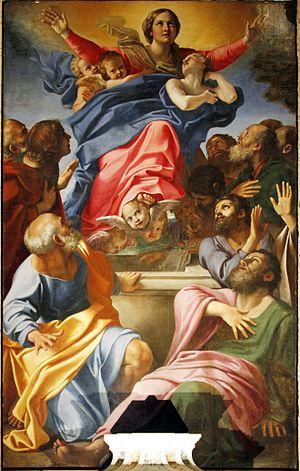
Les tableaux de la chapelle Cerasi forment un ensemble de deux toiles de grand format peintes par Caravage entre 1600 et 1601 ou 1604 sur une commande initiale de Tiberio Cerasi, trésorier général du pape, pour être installées dans une chapelle privée de l'église Santa Maria del Popolo de Rome où elles sont toujours conservées. L'architecture de la chapelle est due à Carlo Maderno et les tableaux de Caravage encadrent une autre œuvre, l’Assomption de la Vierge commandée à Annibale Carrache à qui l'on confie également la peinture à fresque de la voûte. C'est une commande prestigieuse dont bénéficie Caravage, dont la renommée est bien installée dans le milieu artistique romain depuis sa récente production des tableaux de la série des saint Matthieu dans la chapelle Contarelli de l'église Saint-Louis-des-Français. Pour bon nombre de critiques et historiens d'art, il s'agit d’œuvres majeures dans la carrière de Caravage, qui n'a pas encore 30 ans lorsqu'il les réalise.
La peinture italienne a, dans le domaine de l'histoire de l'art, une place singulière tant par la variété de ses genres artistiques que par son rayonnement au-delà de l'Italie. La production picturale en Italie est intimement liée à l'histoire de la péninsule et plus généralement à l'histoire du continent européen. La peinture italienne s'est nourrie des influences des puissances qui ont dominé la péninsule pendant des siècles et, dans le même temps, elle a profondément influencé l’art de tout l’Occident.